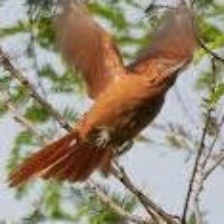
Species: CAATINGA CACHOLOTE
Scientific name: PSEUDOSEISURA CRISTAT